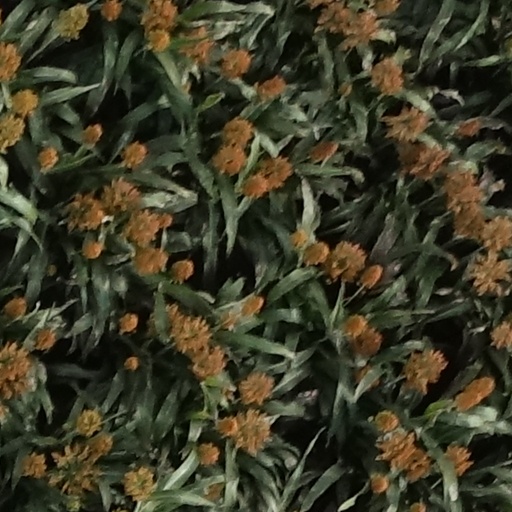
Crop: sorghum